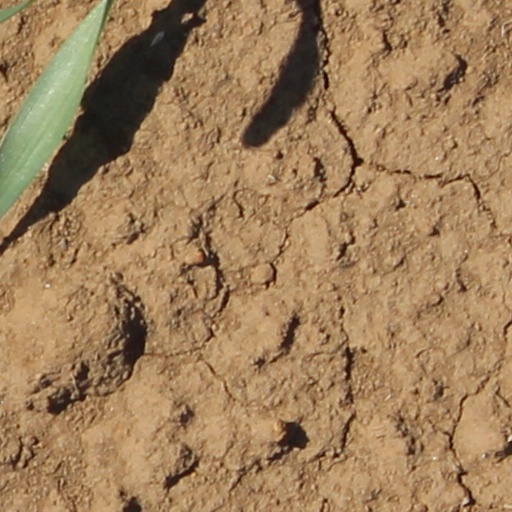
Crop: wheat